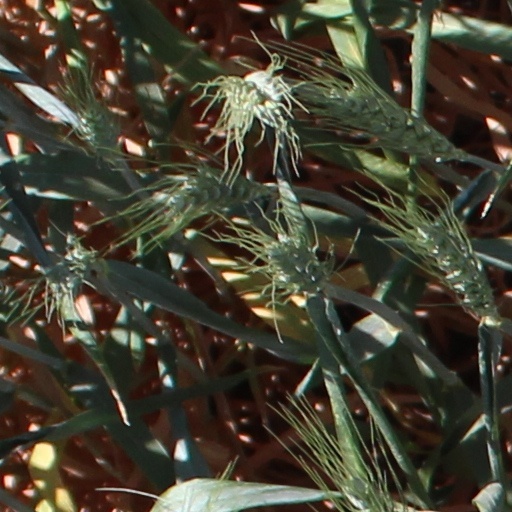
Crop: wheat